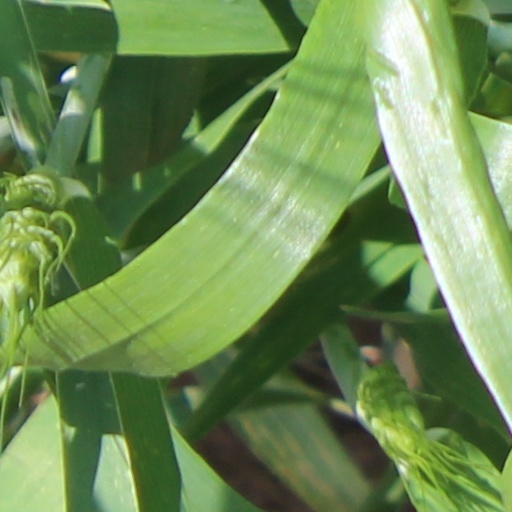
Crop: wheat